Legion of Merit of Chile

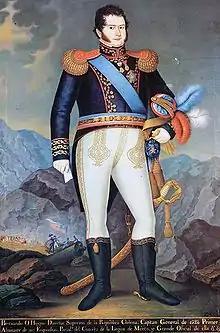
Bernardo O'Higgins wearing the sash, badge and breast star of a Grand Officer of the Legion of Merit of Chile.Portrait by José Gil de Castro

The Legion of Merit was established by the Supreme Director of the newly independent Chile, Liberator General Bernardo O'Higgins, on 1 June 1817, in the wake of the Battles of Chacabuco and Maipú, to recognise distinguished contributions to the liberation of Chile or to the nation. At the time, it was the most senior honour of Chile. O'Higgins was the Chilean-born illegitimate son of Ambrosio O'Higgins, 1st Marquis of Osorno, a Spanish officer born in Ireland, who became governor of Chile and later viceroy of Peru. His mother was Isabel Riquelme, daughter of Don Simón Riquelme y Goycolea, a member of the Chillán Council. Notwithstanding his aristocratic background, O'Higgins abolished the system of nobility in Chile; establishment of the Legion of Merit helped to fill the void with a more egalitarian recognition system. This was in keeping with the ideals of many of the revolutionaries, but alienated the existing aristocracy.